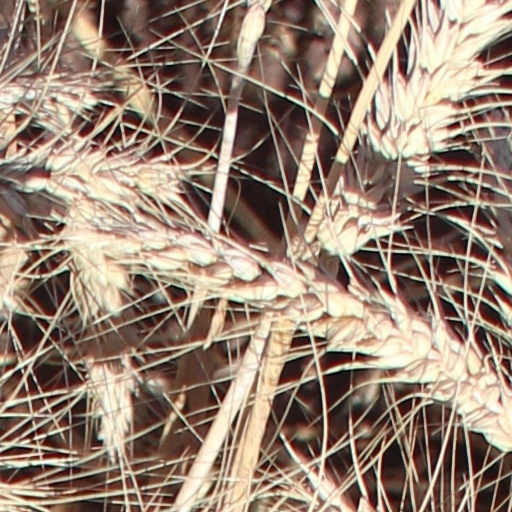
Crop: wheat